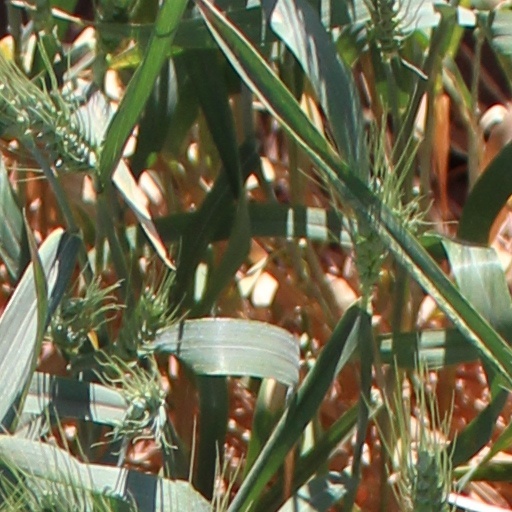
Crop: wheat